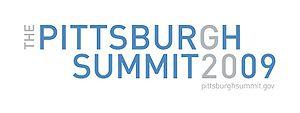
Le G20 de Pittsburgh de septembre 2009 est un forum du G20 programmé les 24 et 25 septembre 2009 à Pittsburgh, en Pennsylvanie, avec l'objectif de renforcer la coordination internationale.